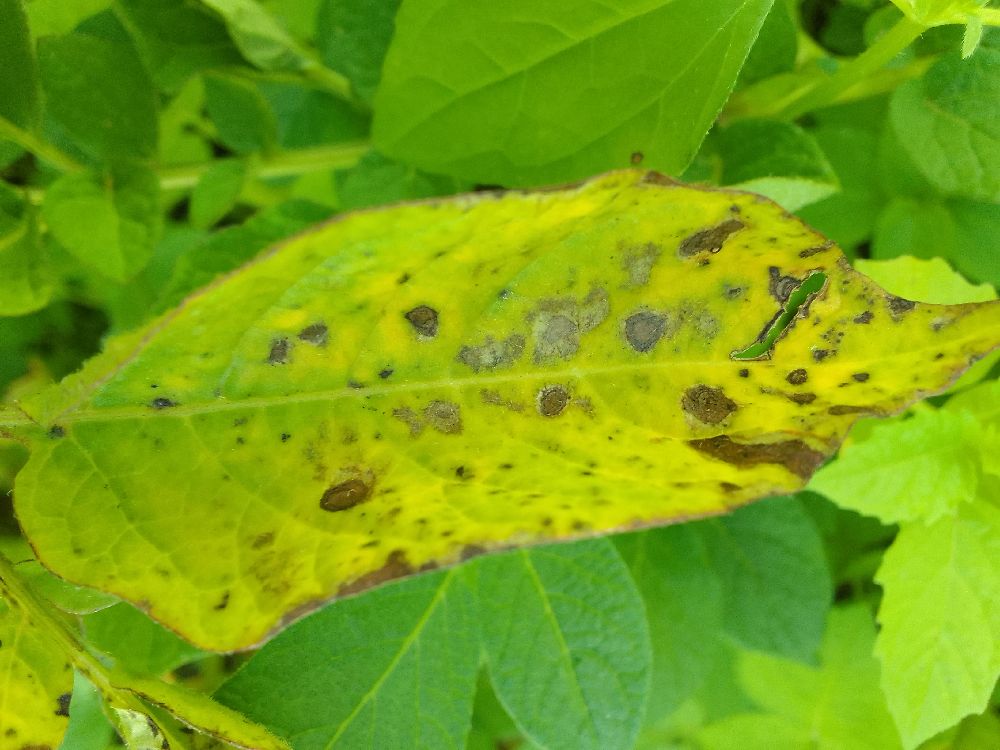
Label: Early blight